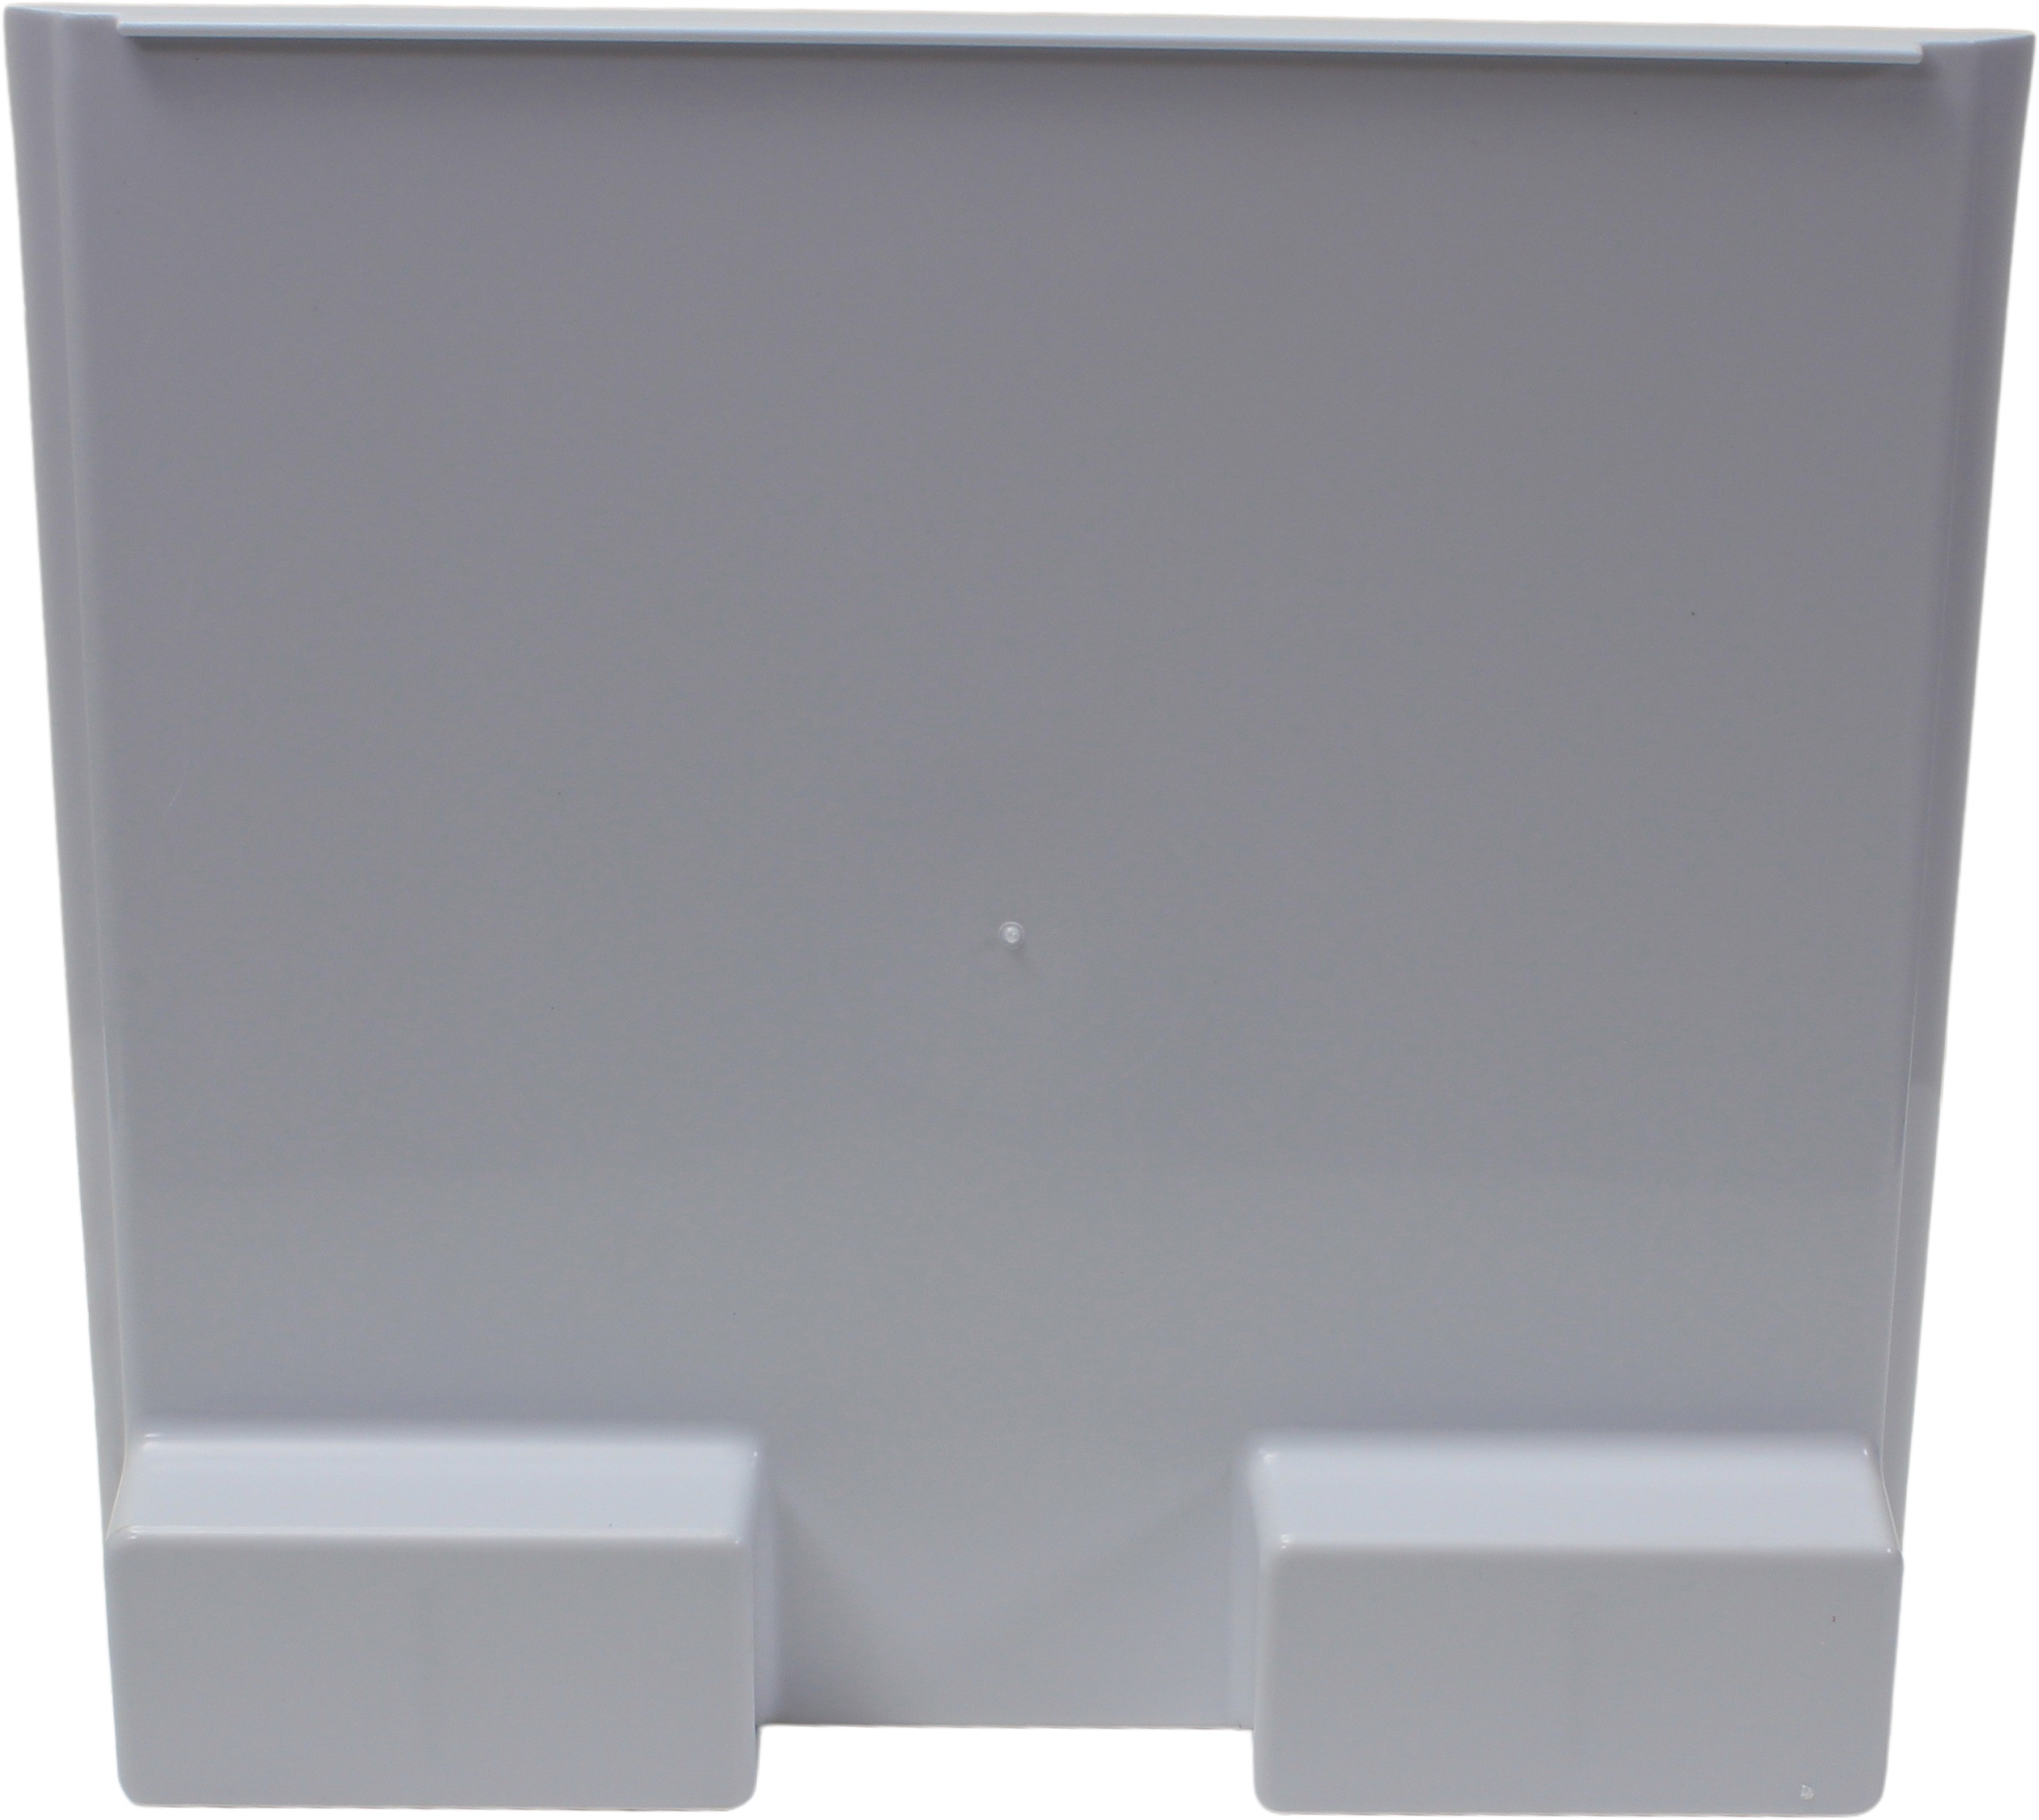
Drypp beholder CR42-49-69
Brand: Isotherm
Drypp beholder i plast. Passer til CR42-49-69.
Category: Home & Garden > Kitchen & Dining > Kitchen Appliance Accessories